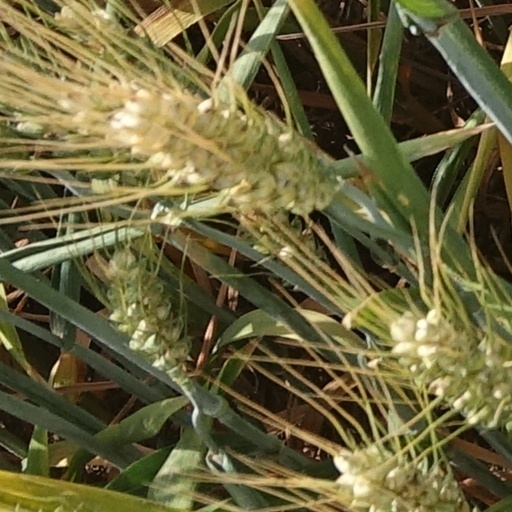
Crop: wheat